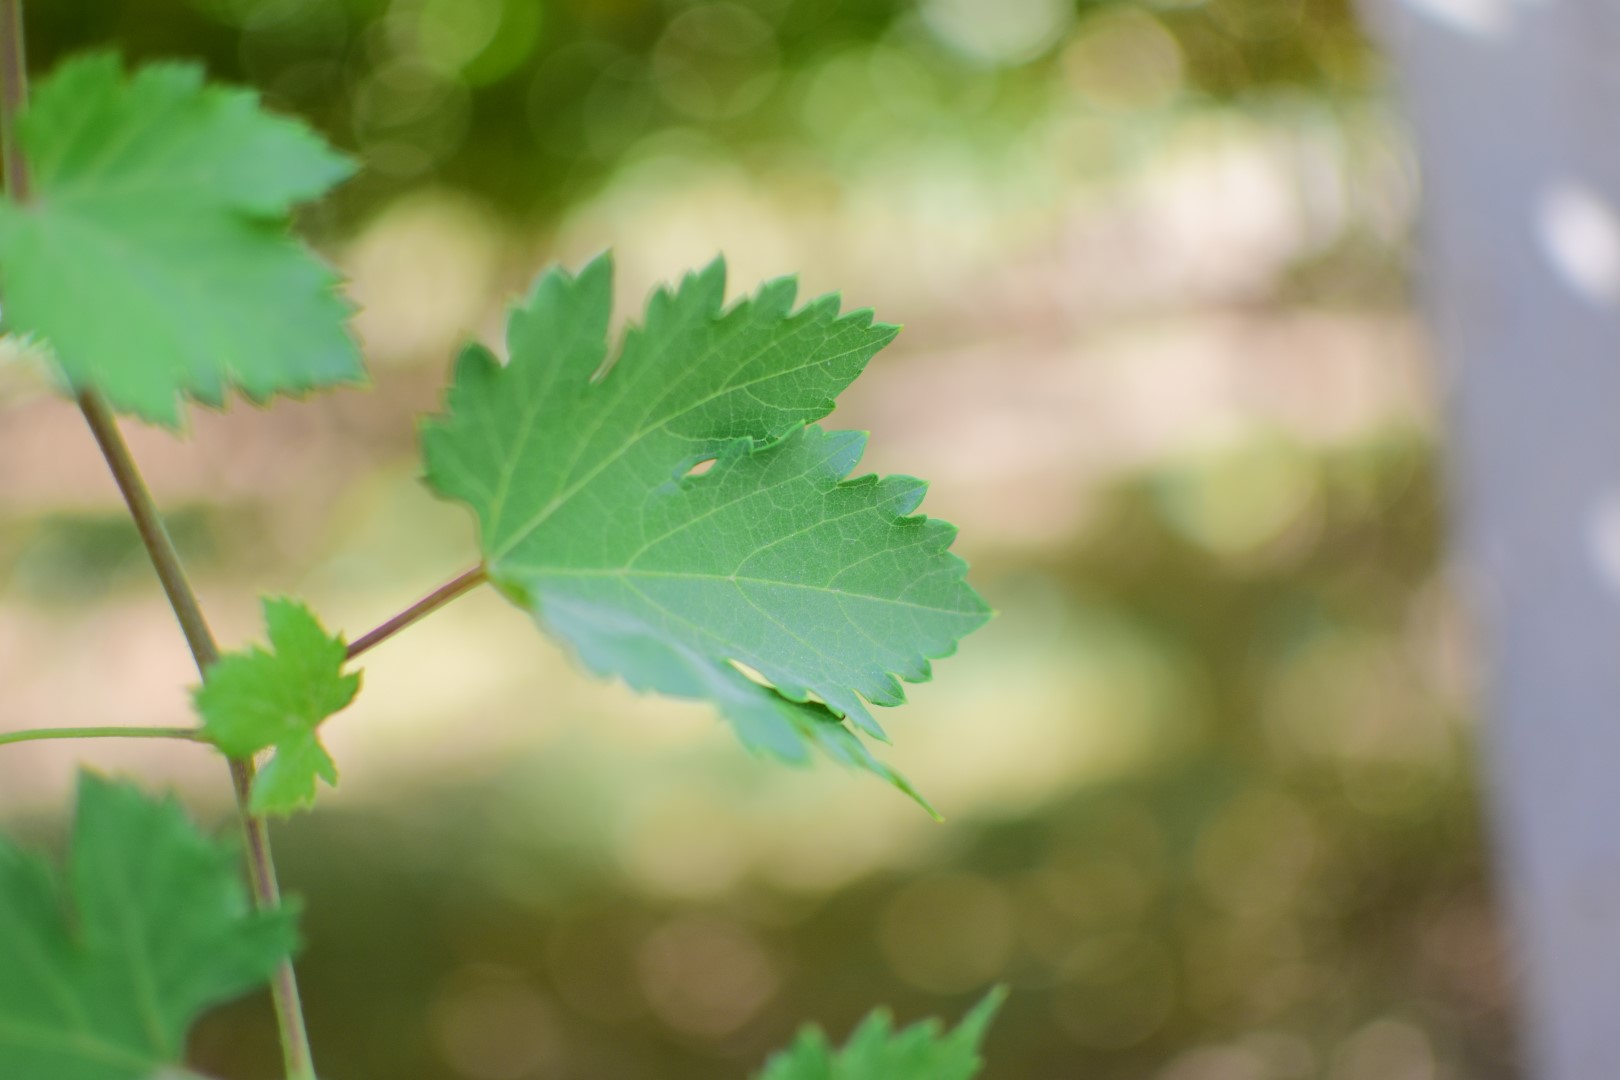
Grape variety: Halawani